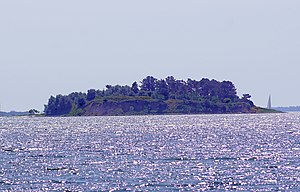
Fænø Kalv
Fænø Kalv i Lillebælt, juni 2018
Fænø Kalv set fra Skærbæk Havn
Fænø Kalv er en moræneø midt i Lillebælt mellem Fænø og Stenderupskoven.